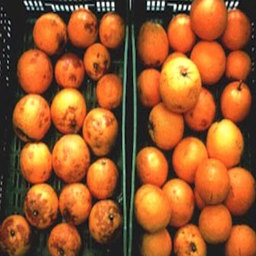
Label: Orange